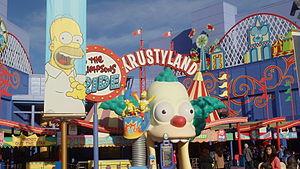
The Simpsons Ride est un cinéma dynamique présent dans les parcs à thème Universal Studios Florida et Universal Studios Hollywood. L'attraction est basée sur la série télévisée d'animation Les Simpson. Elle est annoncée pour la première fois en 2007 et remplace Back to the Future: The Ride dans les deux parcs. À Universal Studios Florida, elle ouvre le 23 avril 2008 et la cérémonie officielle d'inauguration se déroule le 15 mai. À Universal Studios Hollywood, le cinéma dynamique ouvre le 19 mai 2008. The Simpson Ride est créé par les producteurs des Simpson et utilise une animation en trois dimensions fournie par Blur Studio et Reel FX Creative Studio. L'animation en deux dimensions des vidéos de présentation est produite par DPS Film Roman. L'attraction utilise une technologie de pointe, incluant un nouveau système de projection et de nouveaux systèmes hydrauliques.